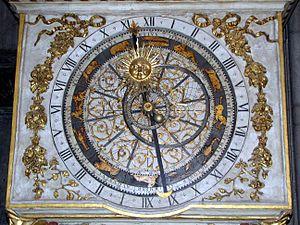
La primatiale Saint-Jean-Baptiste-et-Saint-Étienne est le siège épiscopal de l'archidiocèse de Lyon. Elle a rang de cathédrale et de primatiale : l'archevêque de Lyon a le titre de Primat des Gaules ; le poste est actuellement géré par l'administrateur apostolique du diocèse, Mᵍʳ Michel Dubost, nommé en juin 2019.